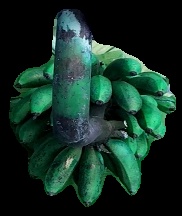
Variety: rasbale
Grade: grade3